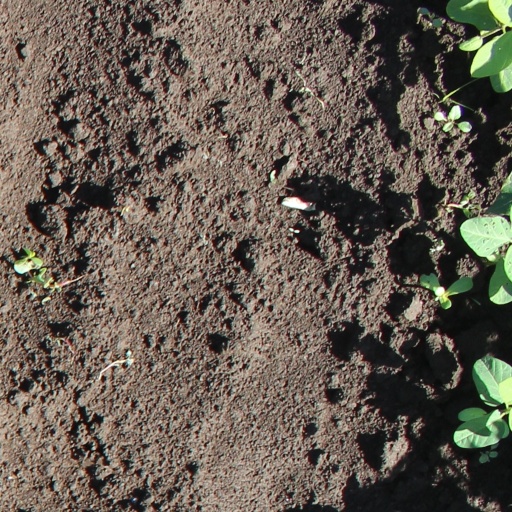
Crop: soybean